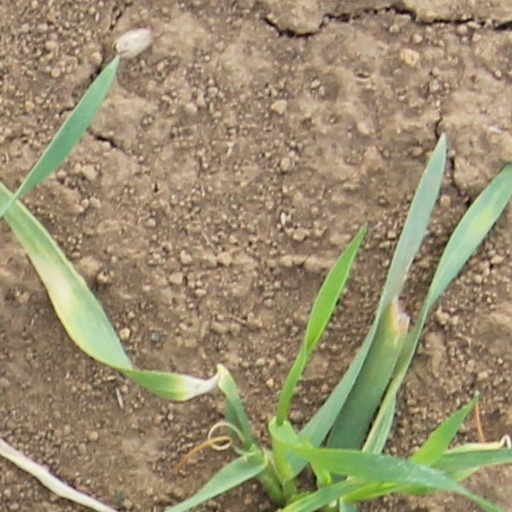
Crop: wheat